California mastitis test

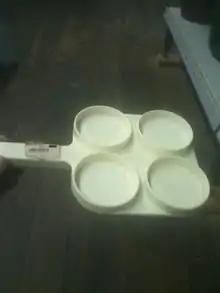
Four-well plastic paddle

The California mastitis test (CMT) is a simple cow-side indicator of the somatic cell count of milk. It operates by disrupting the cell membrane of any cells present in the milk sample, allowing the DNA in those cells to react with the test reagent, forming a gel. It provides a useful technique for detecting subclinical cases of mastitis.